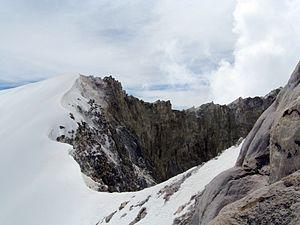
Le pic d'Orizaba ou Citlaltépetl est un volcan du Mexique, à la limite entre les États de Veracruz et Puebla. Culminant à 5 675 mètres d'altitude et situé dans la cordillère néovolcanique, il constitue le point culminant du pays et de cette chaîne de montagnes, mais également le plus haut volcan d'Amérique du Nord ce qui en fait un des sept sommets volcaniques. Sa dernière éruption remonte à 1846. Sa première ascension officielle a lieu deux ans plus tard, à la fin de la Guerre américano-mexicaine, par les lieutenants américains F. Maynard et G. Reynolds.